Duerotherium

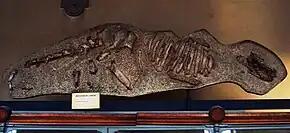
Skeleton of "Anoplotherium commune", National Museum of Natural History, France

"Duerotherium" belongs to the Anoplotheriidae, a Palaeogene artiodactyl family endemic to Western Europe that lived from the Middle Eocene to the Early Oligocene (~44 to 30 Ma, possible earliest record at ~48 Ma). The exact evolutionary origin of anoplotheriids remain uncertain, but they were exclusively distributed in Europe when it was an archipelago that was isolated by seaway barriers from other regions such as Balkanatolia and the rest of eastern Eurasia. The Anoplotheriidae's relations with other artiodactyl groups are not well-resolved.